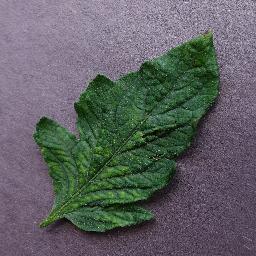
Label: Tomato___Tomato_mosaic_virus